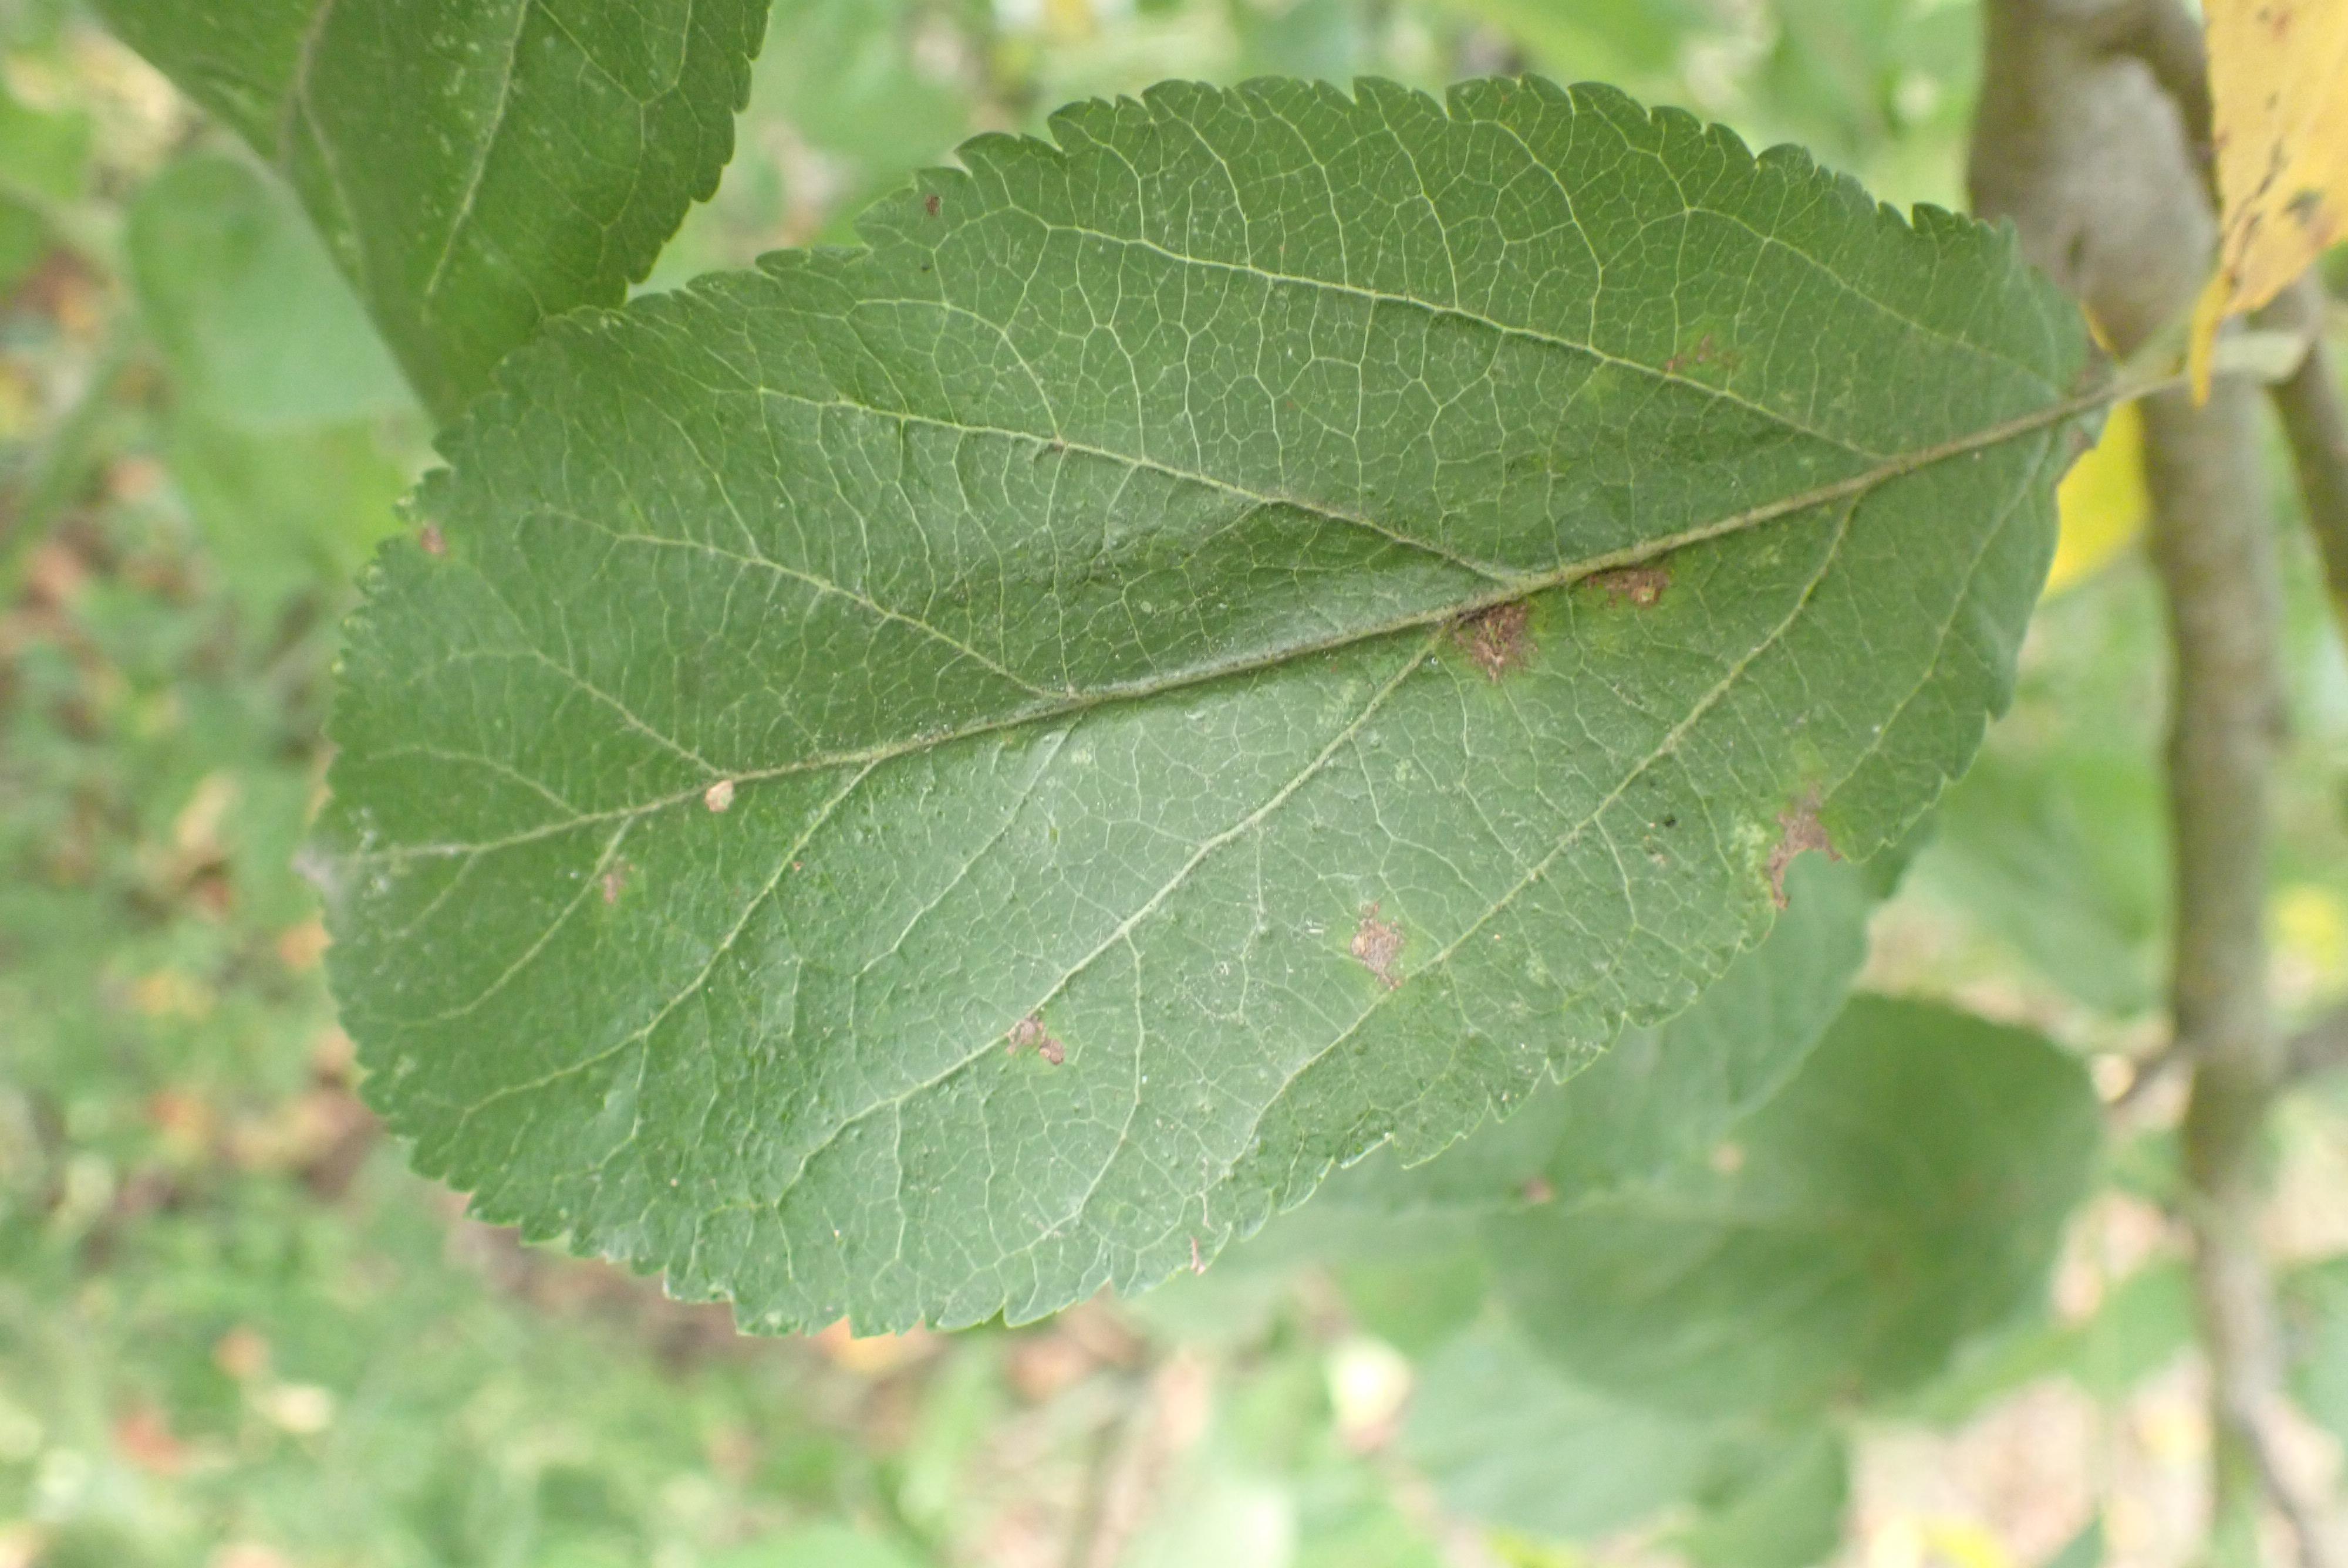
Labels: complex